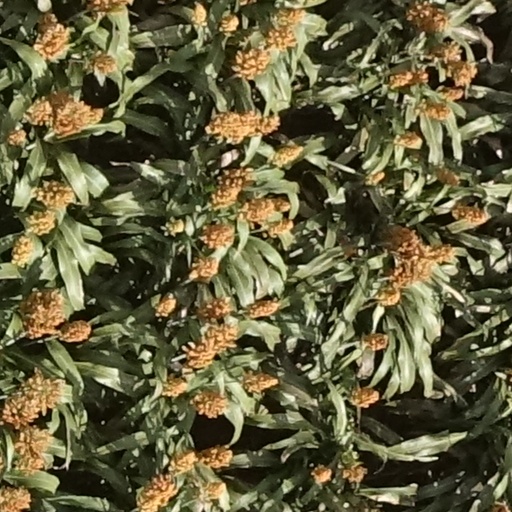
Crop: sorghum